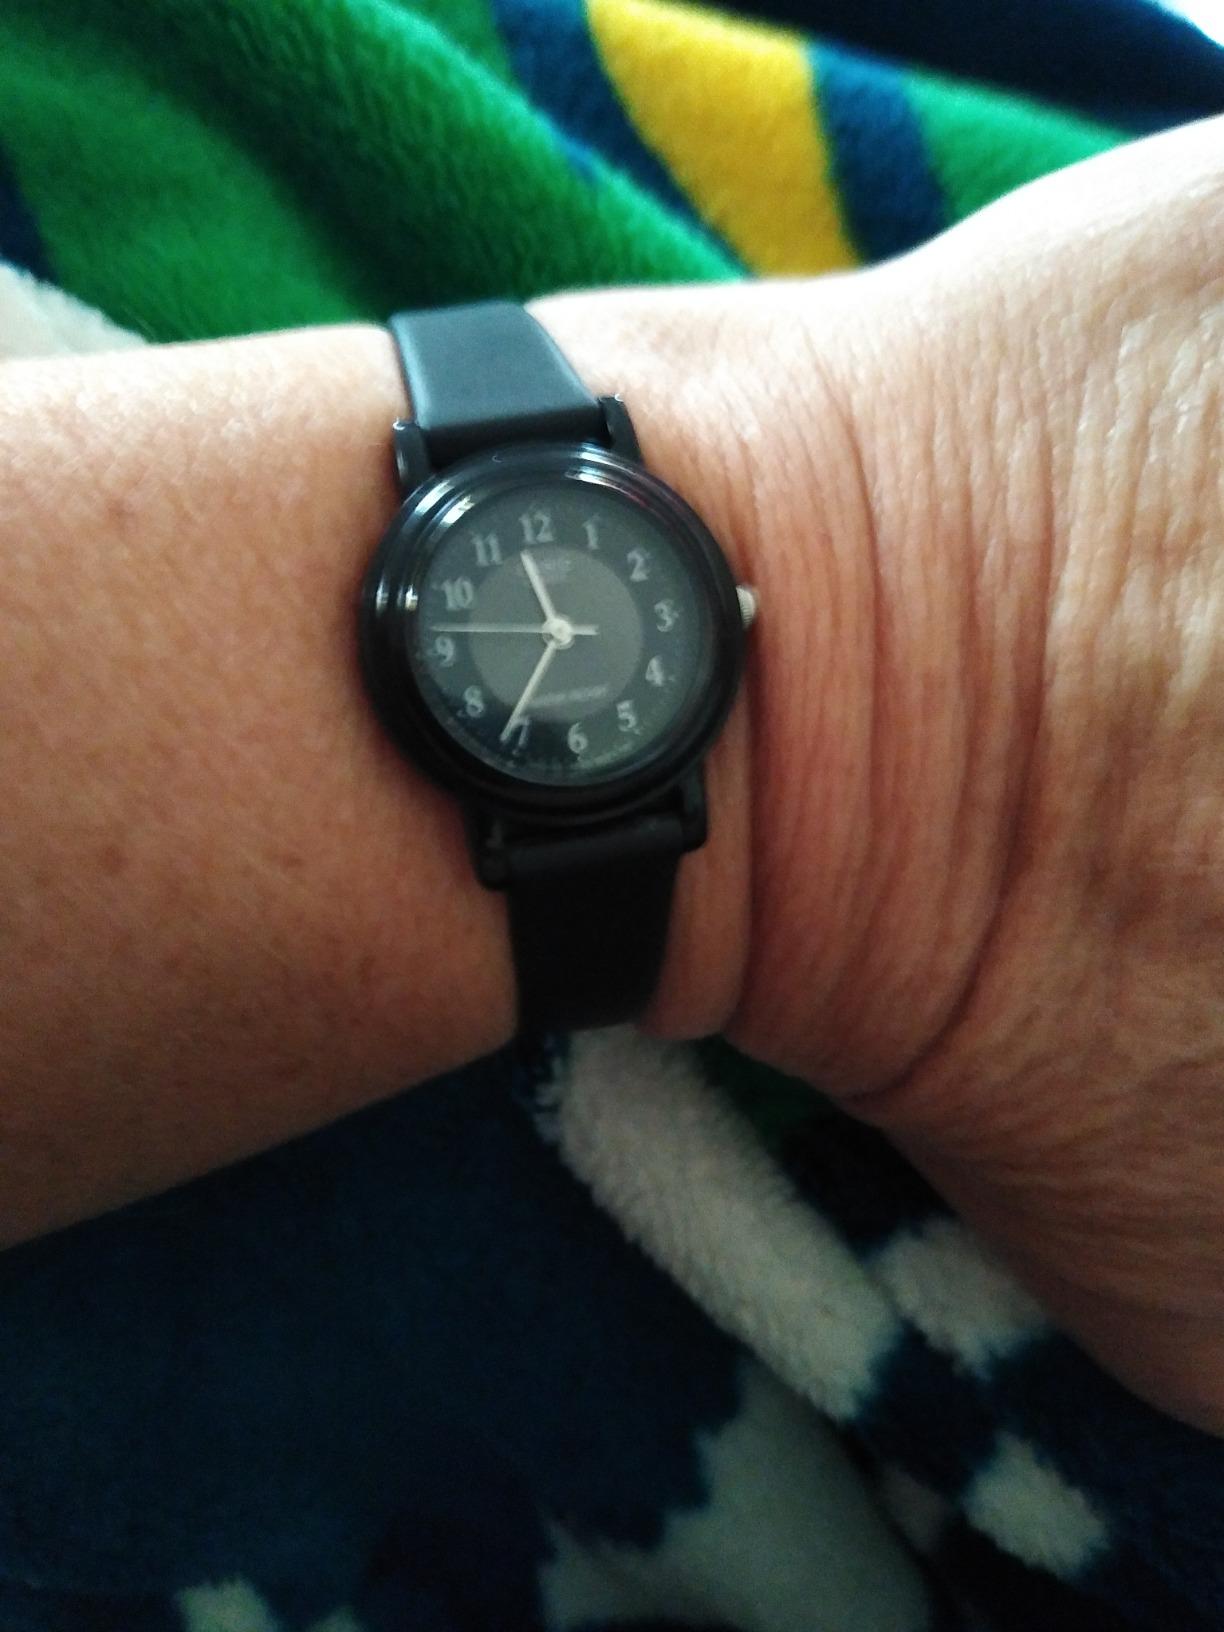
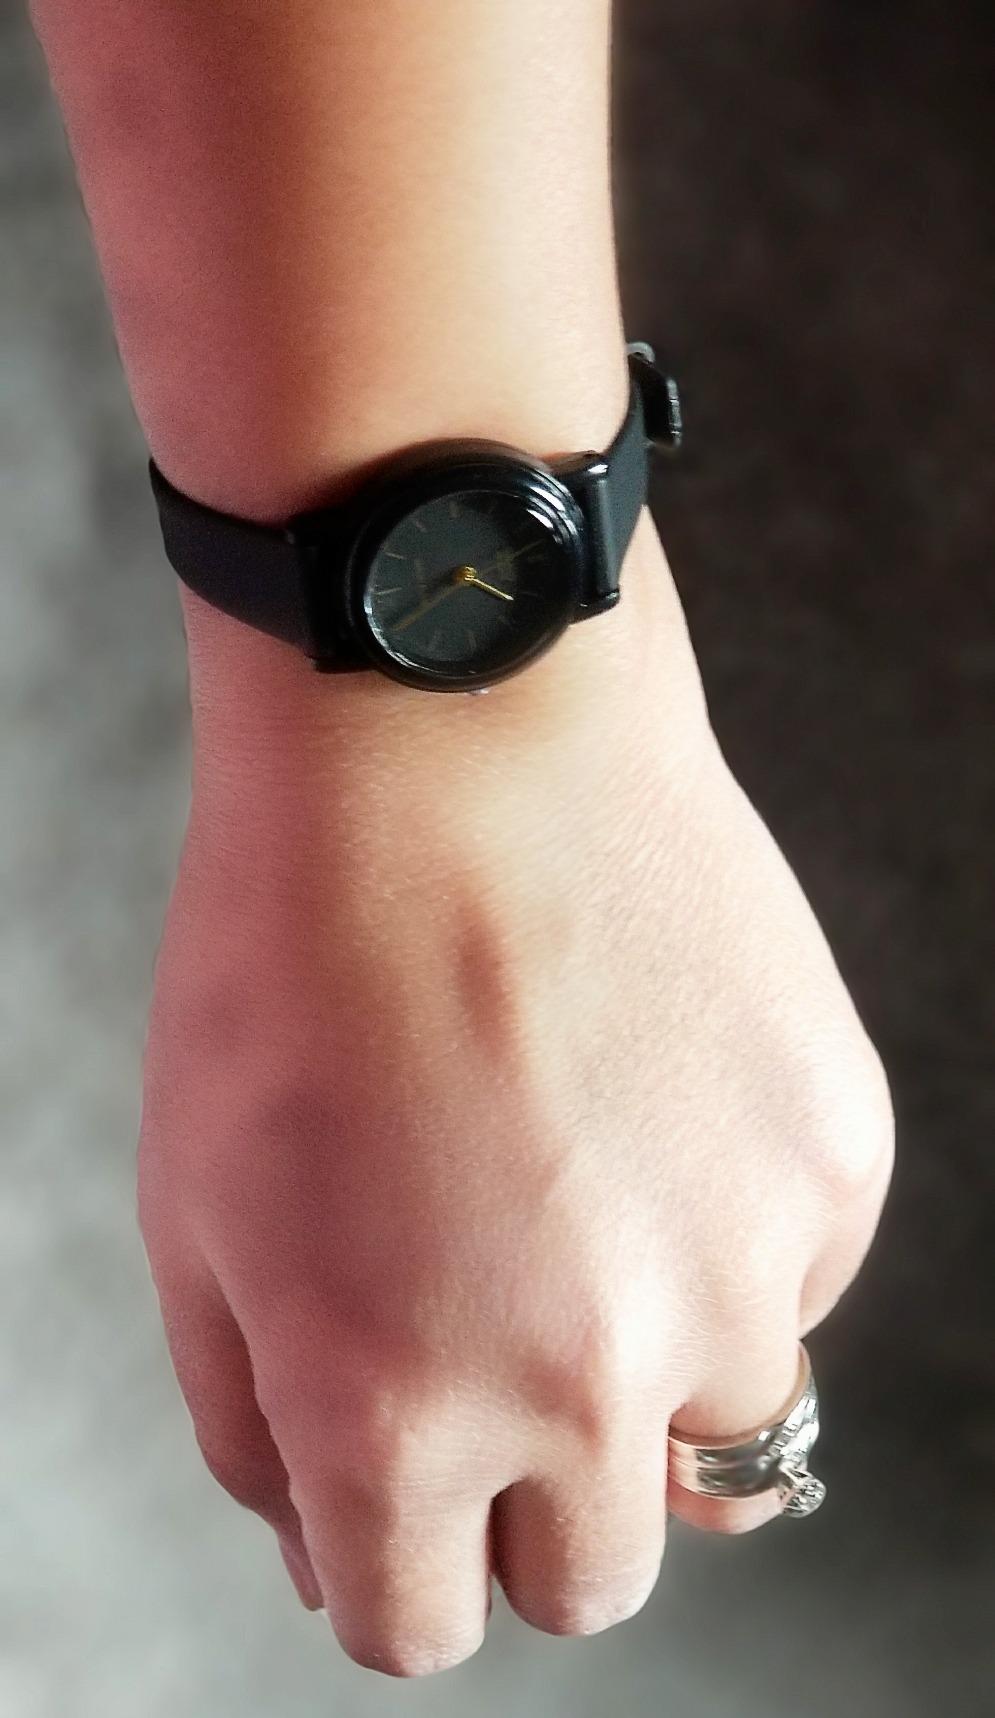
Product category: accessories_watch
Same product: no